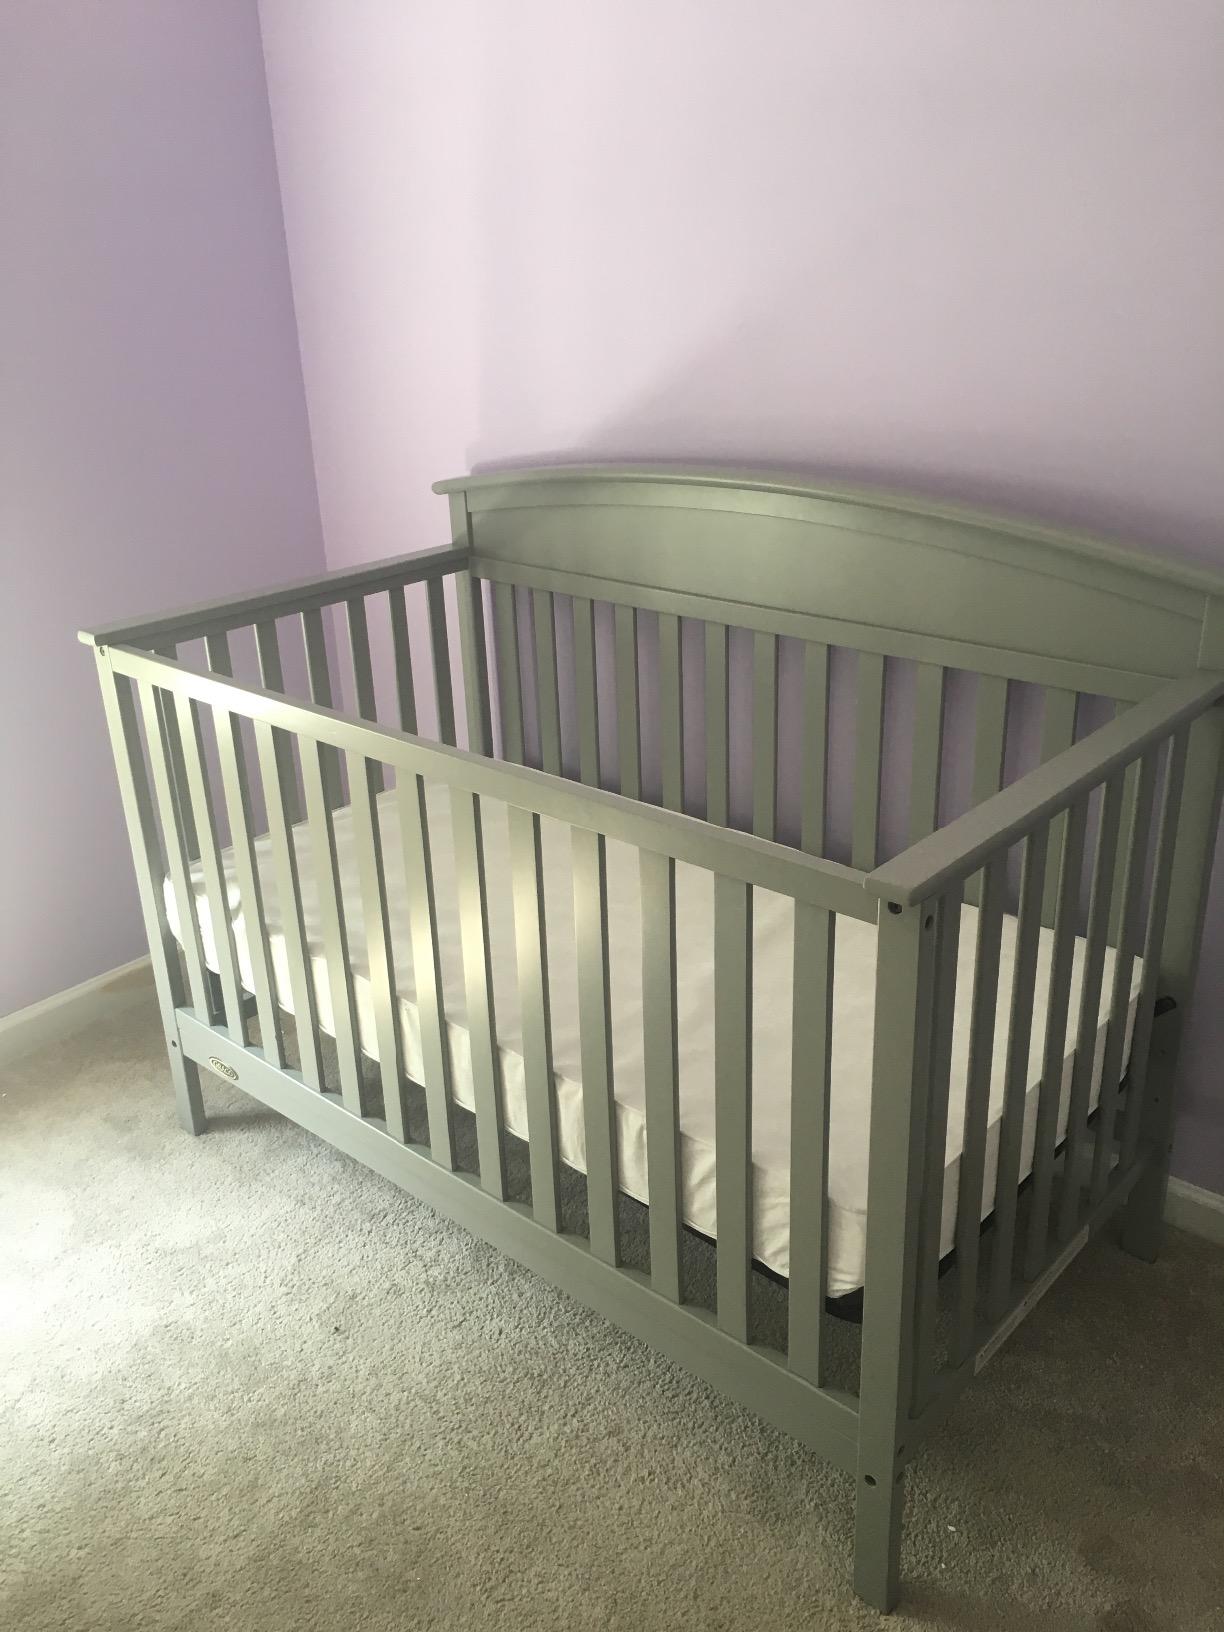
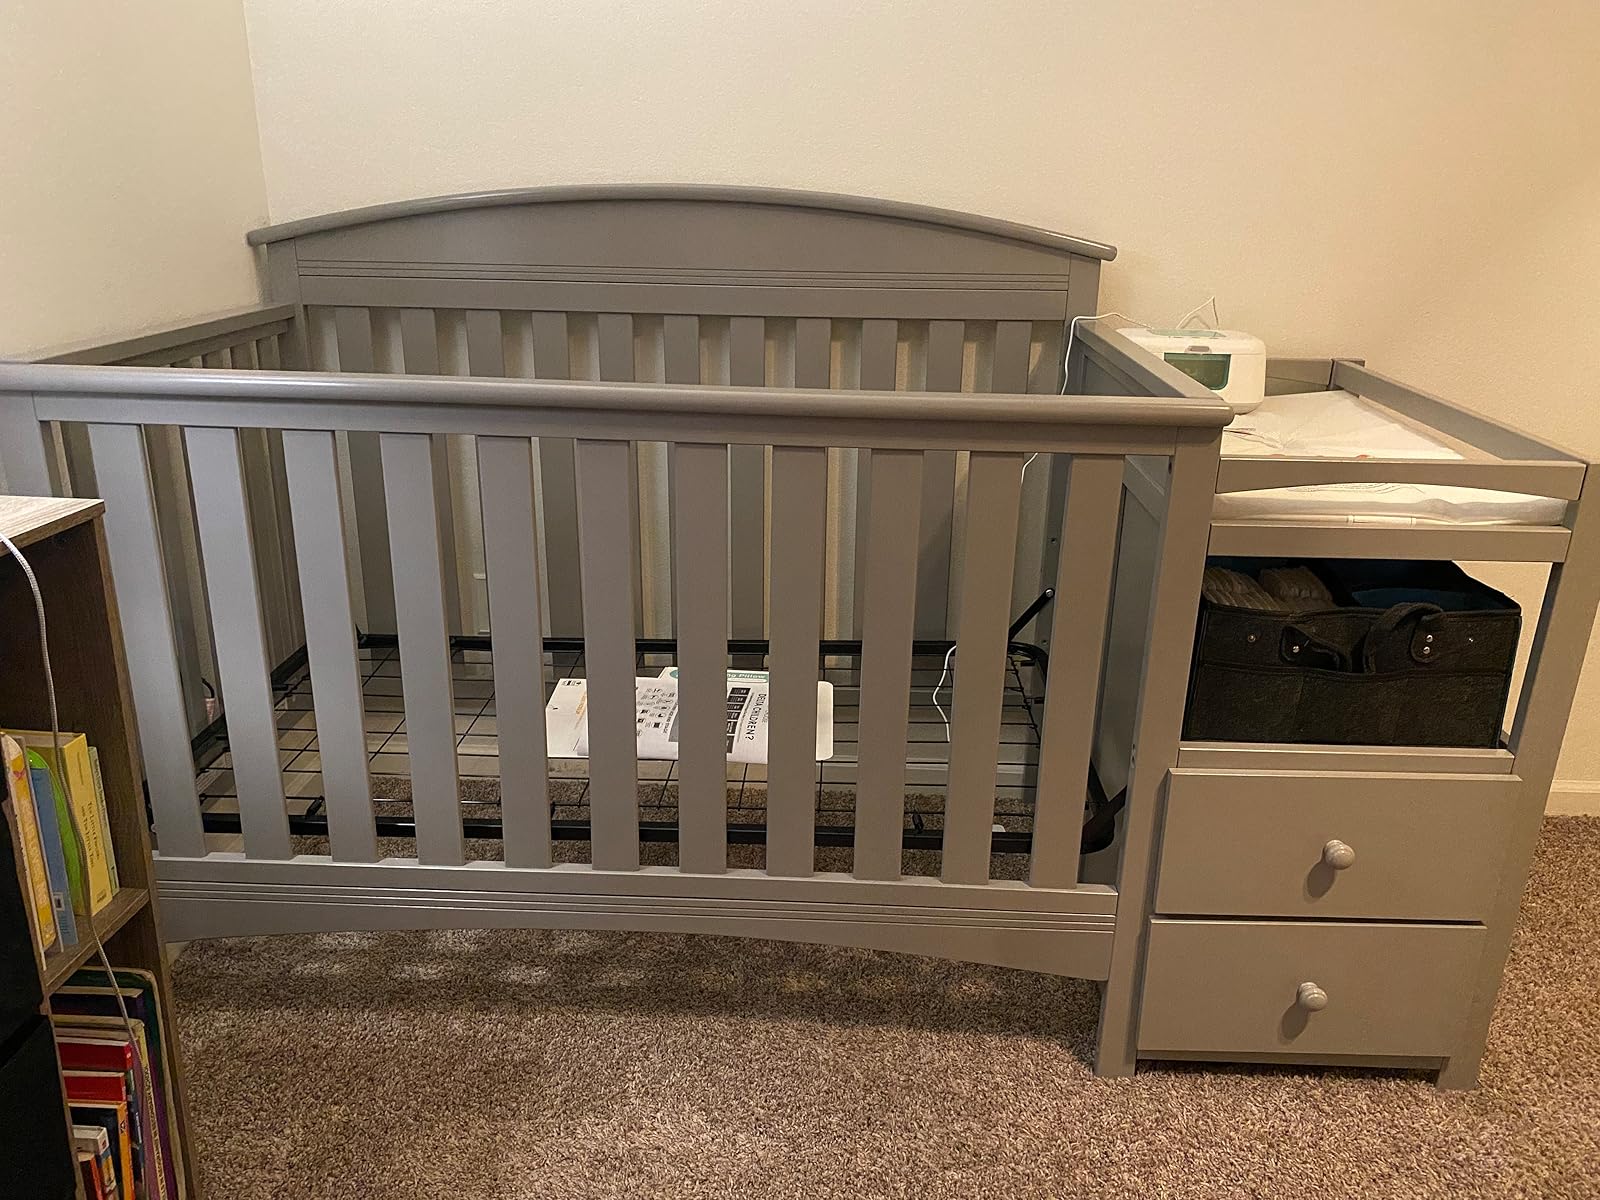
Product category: products_crib
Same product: no